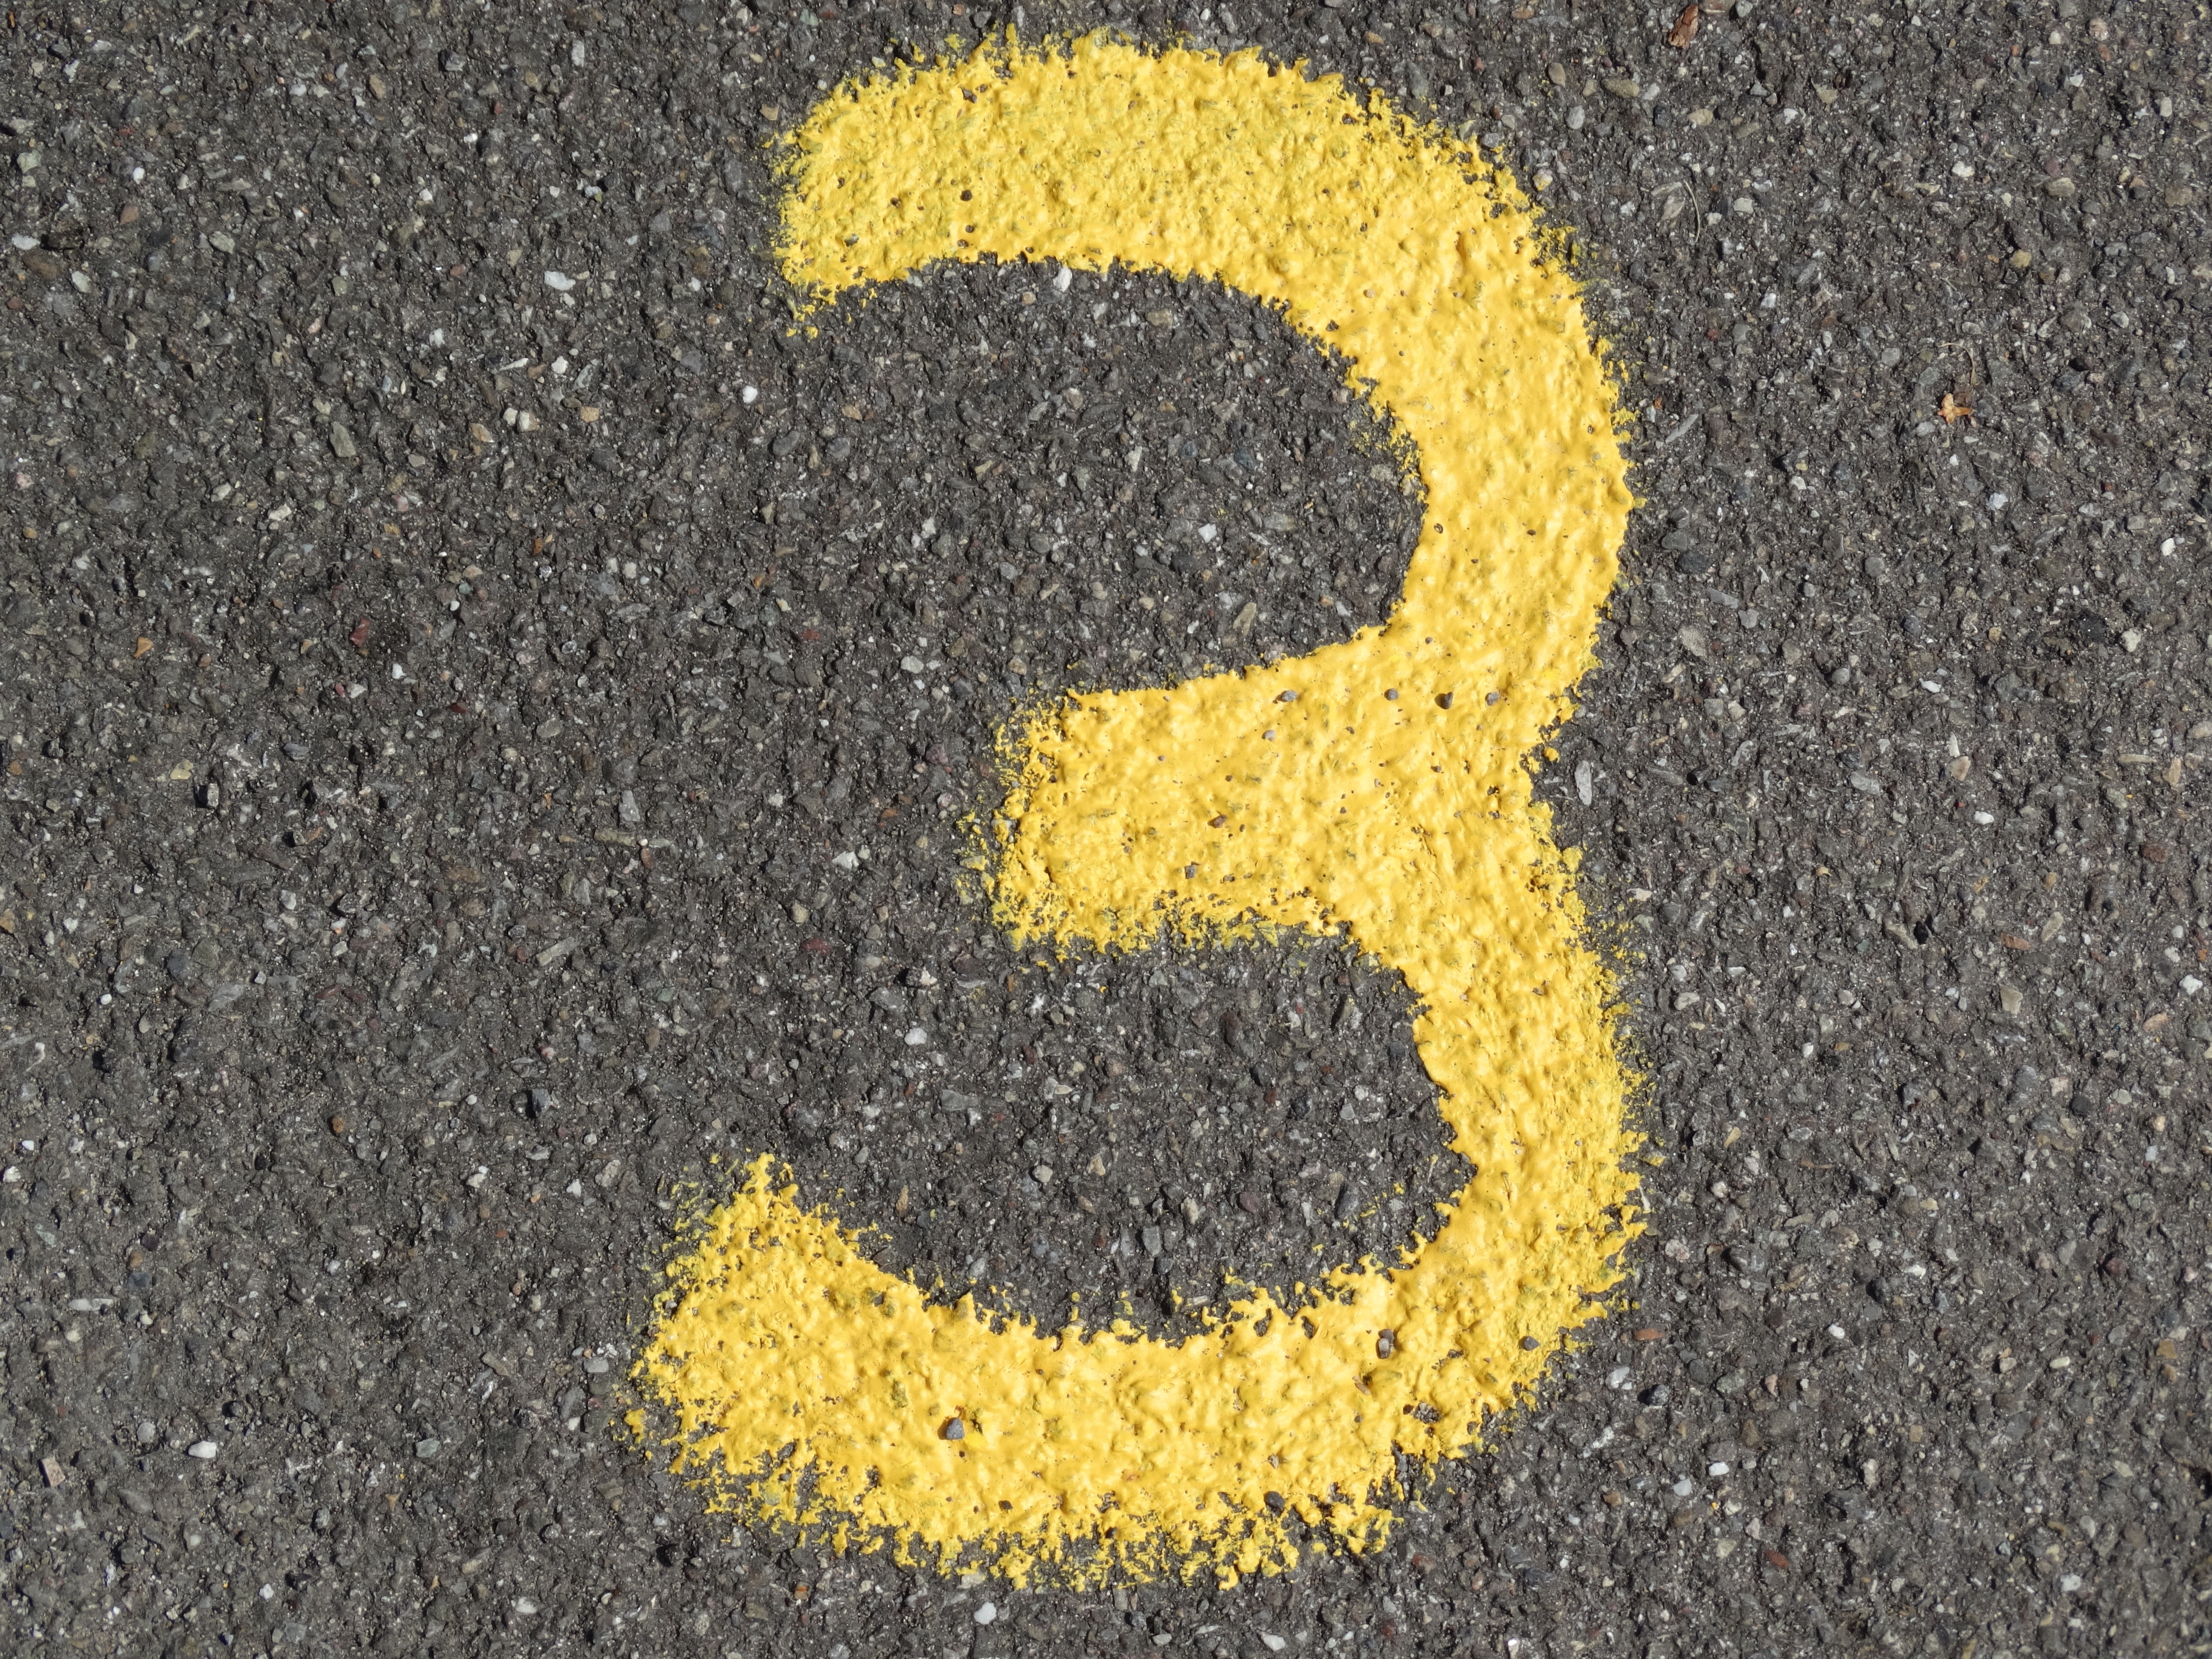
road, number, ad, asphalt, color, soil, yellow, circle, font, three, 3, digit, road surface, numbering